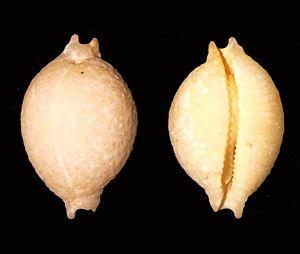
Les Cypraeidae constituent une famille de mollusques gastéropodes, de l'ordre des Littorinimorpha.